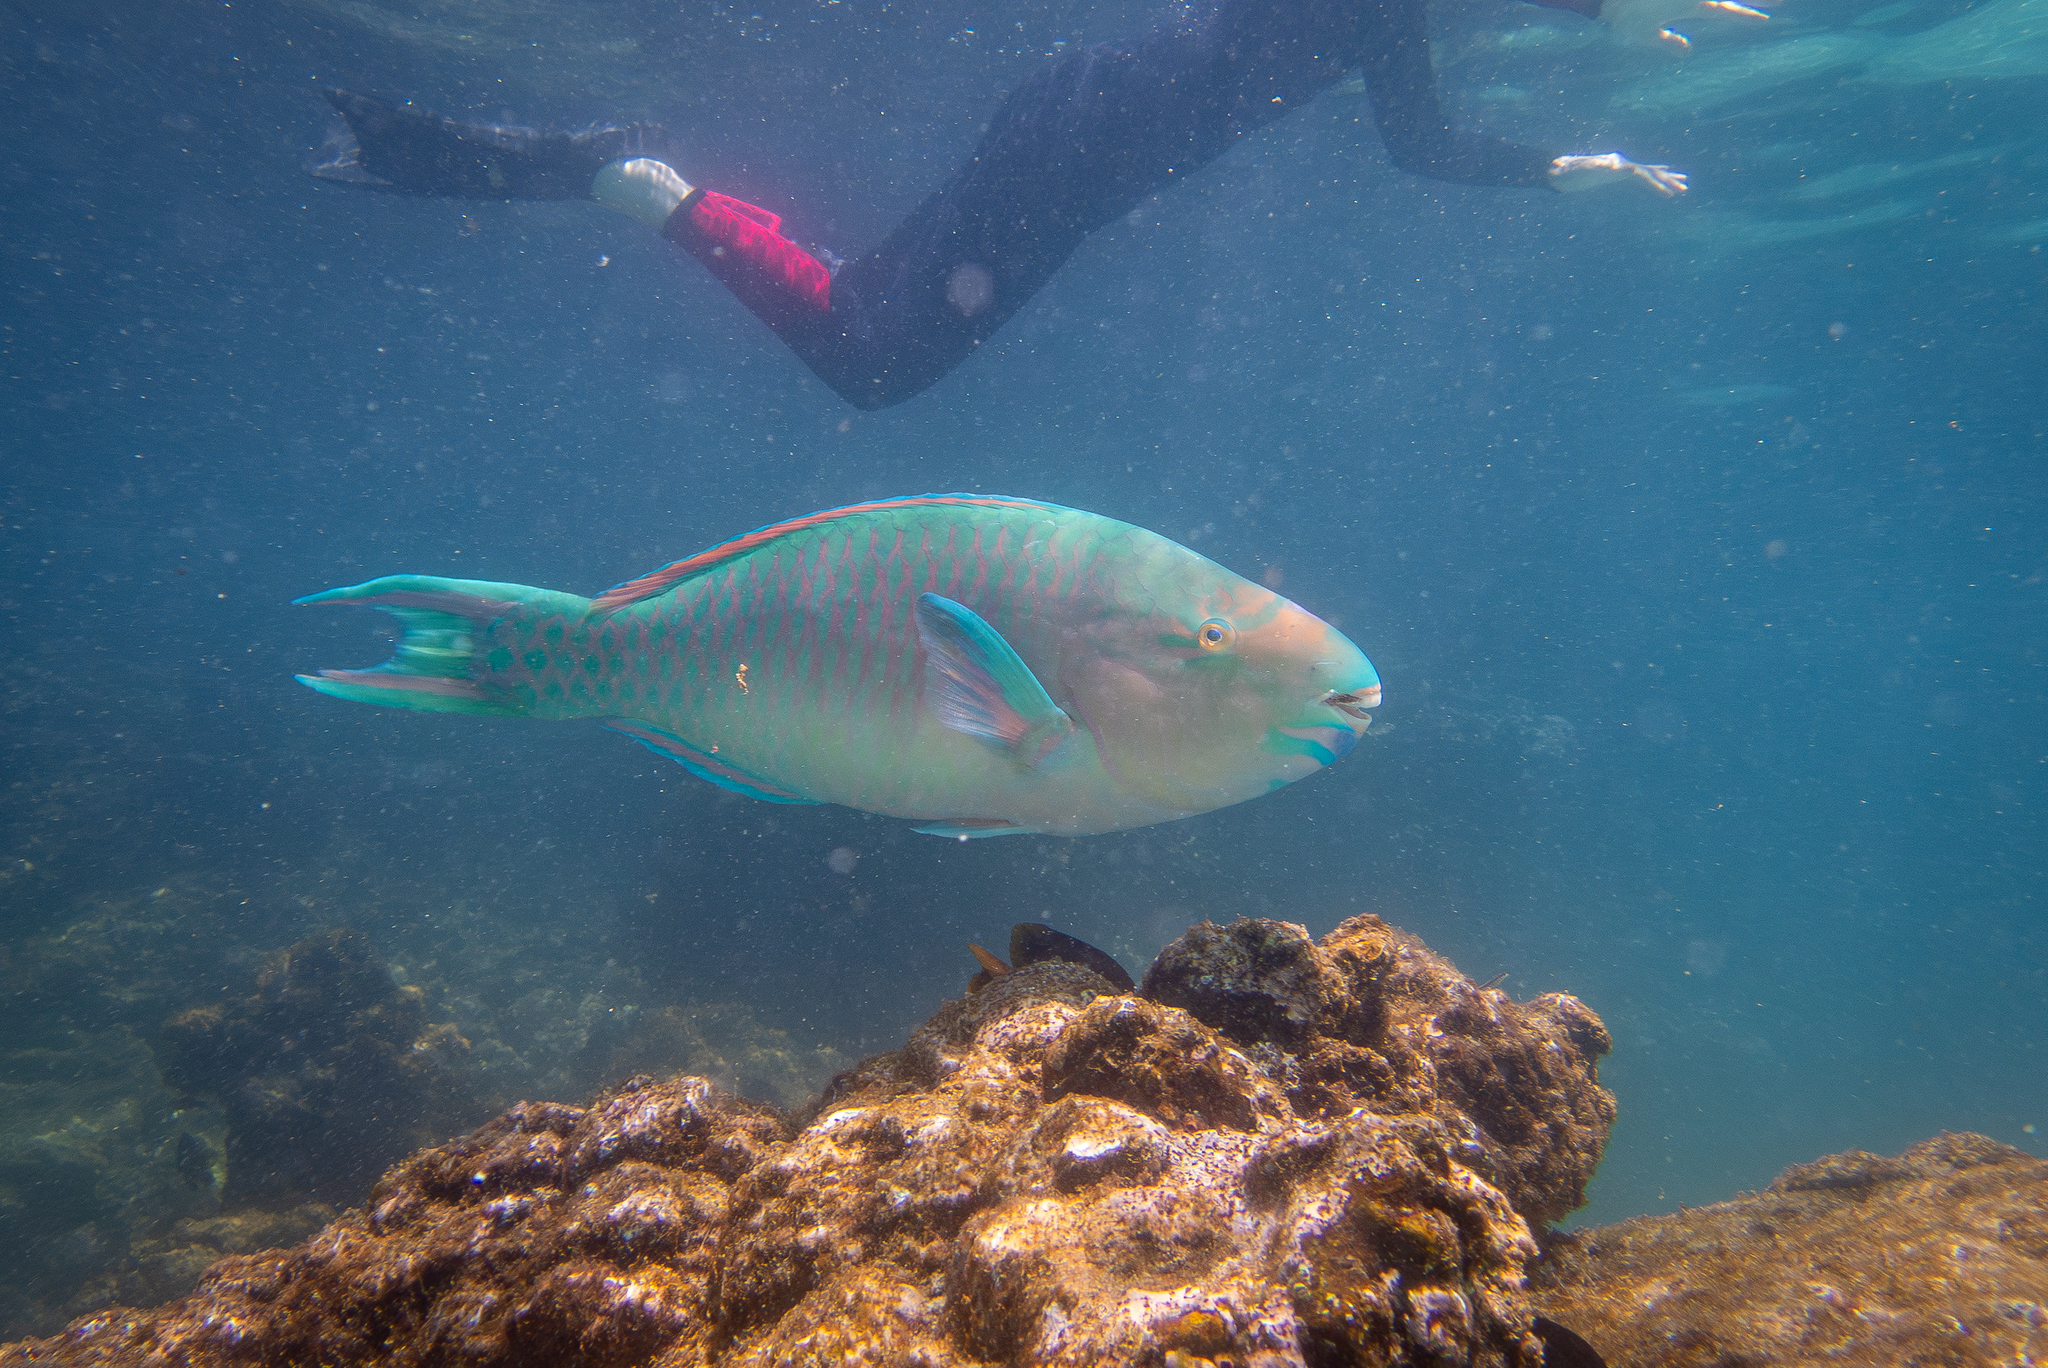
Scarus ghobban (Blue-barred Parrotfish)